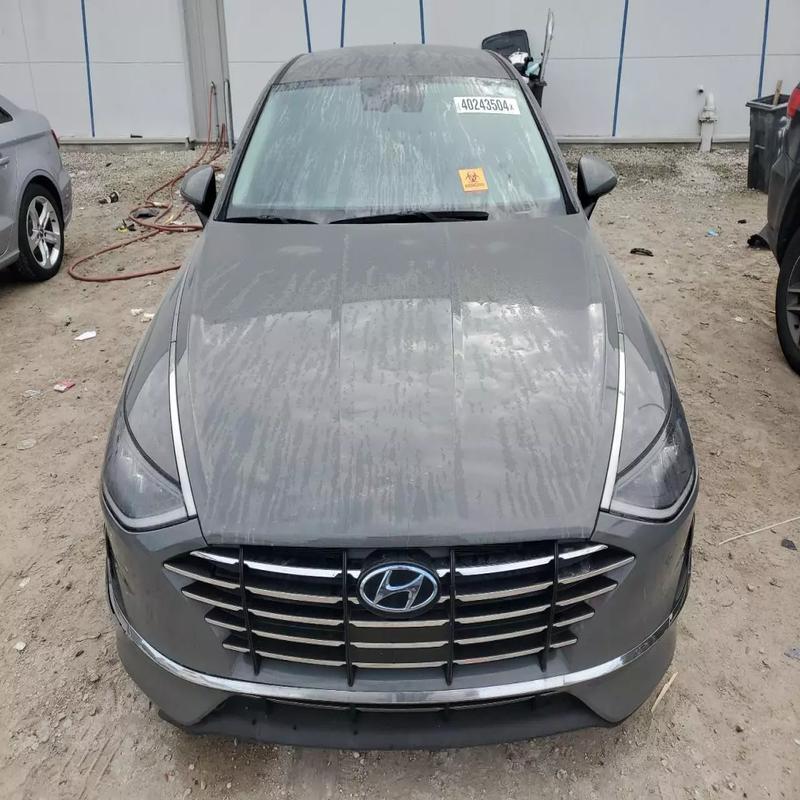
Aucun dommage détecté.
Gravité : aucun